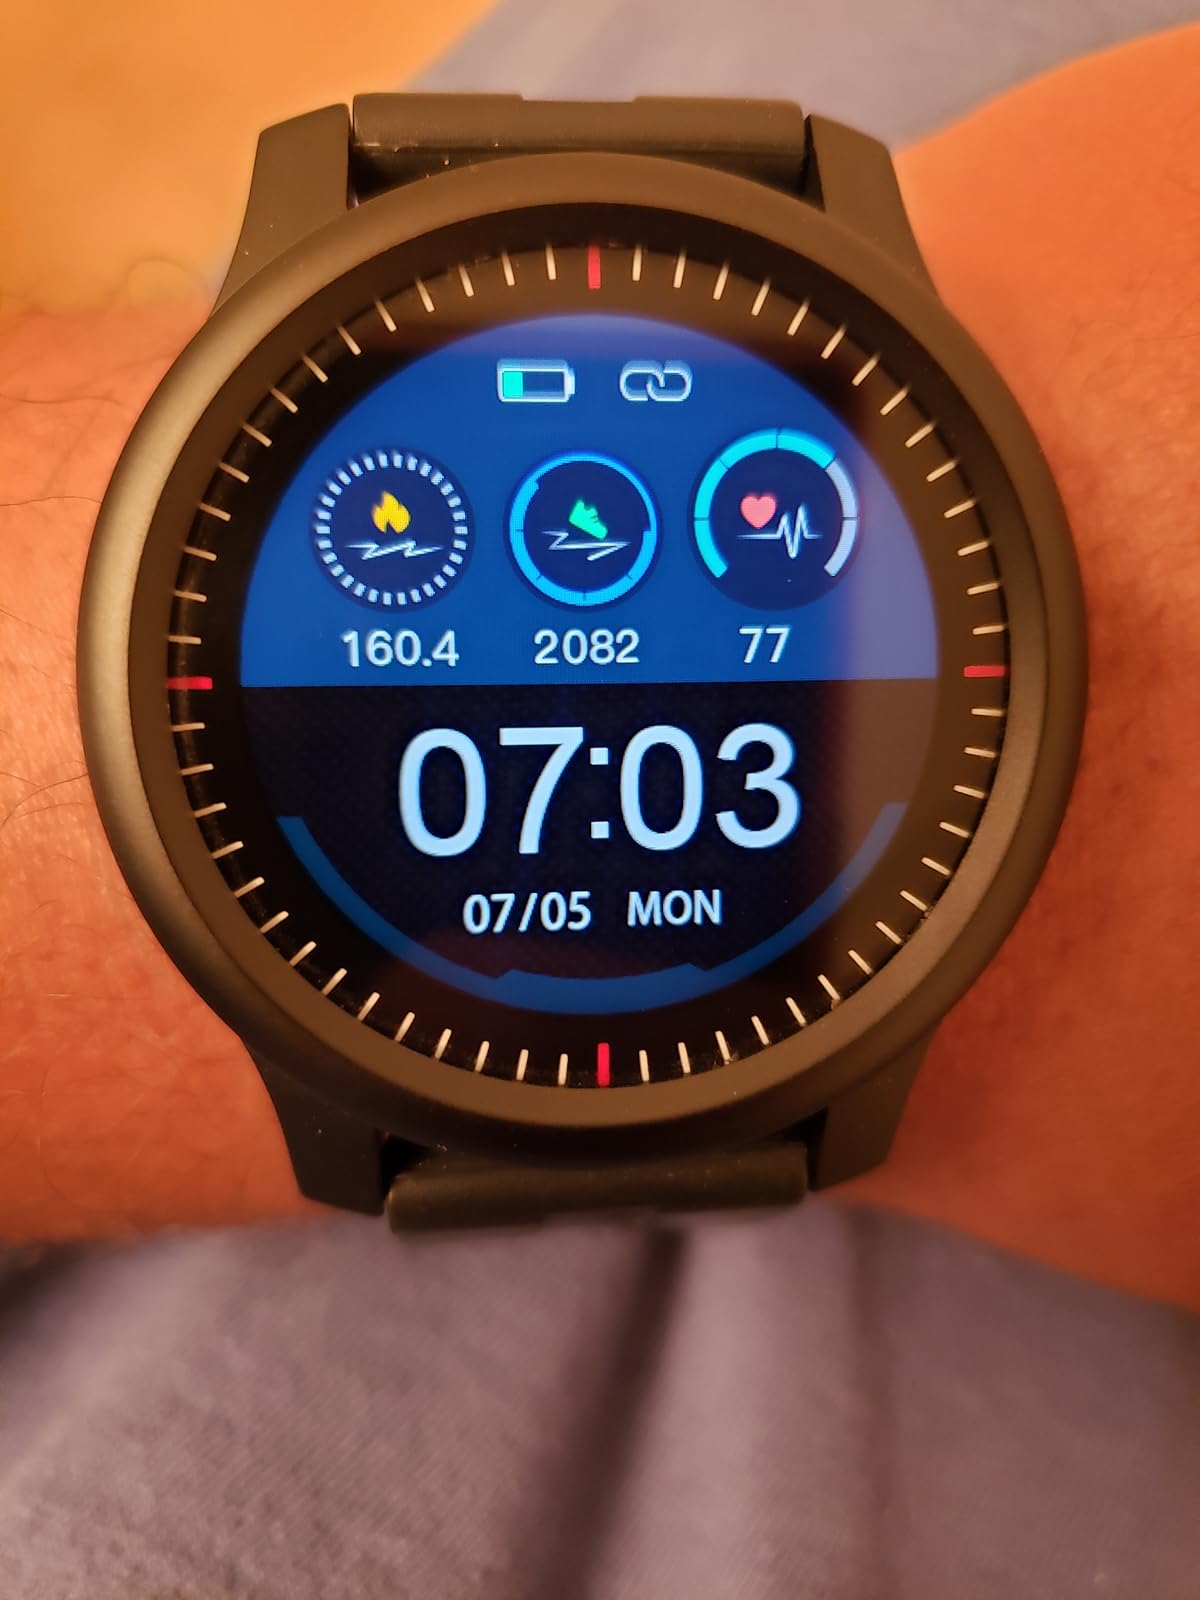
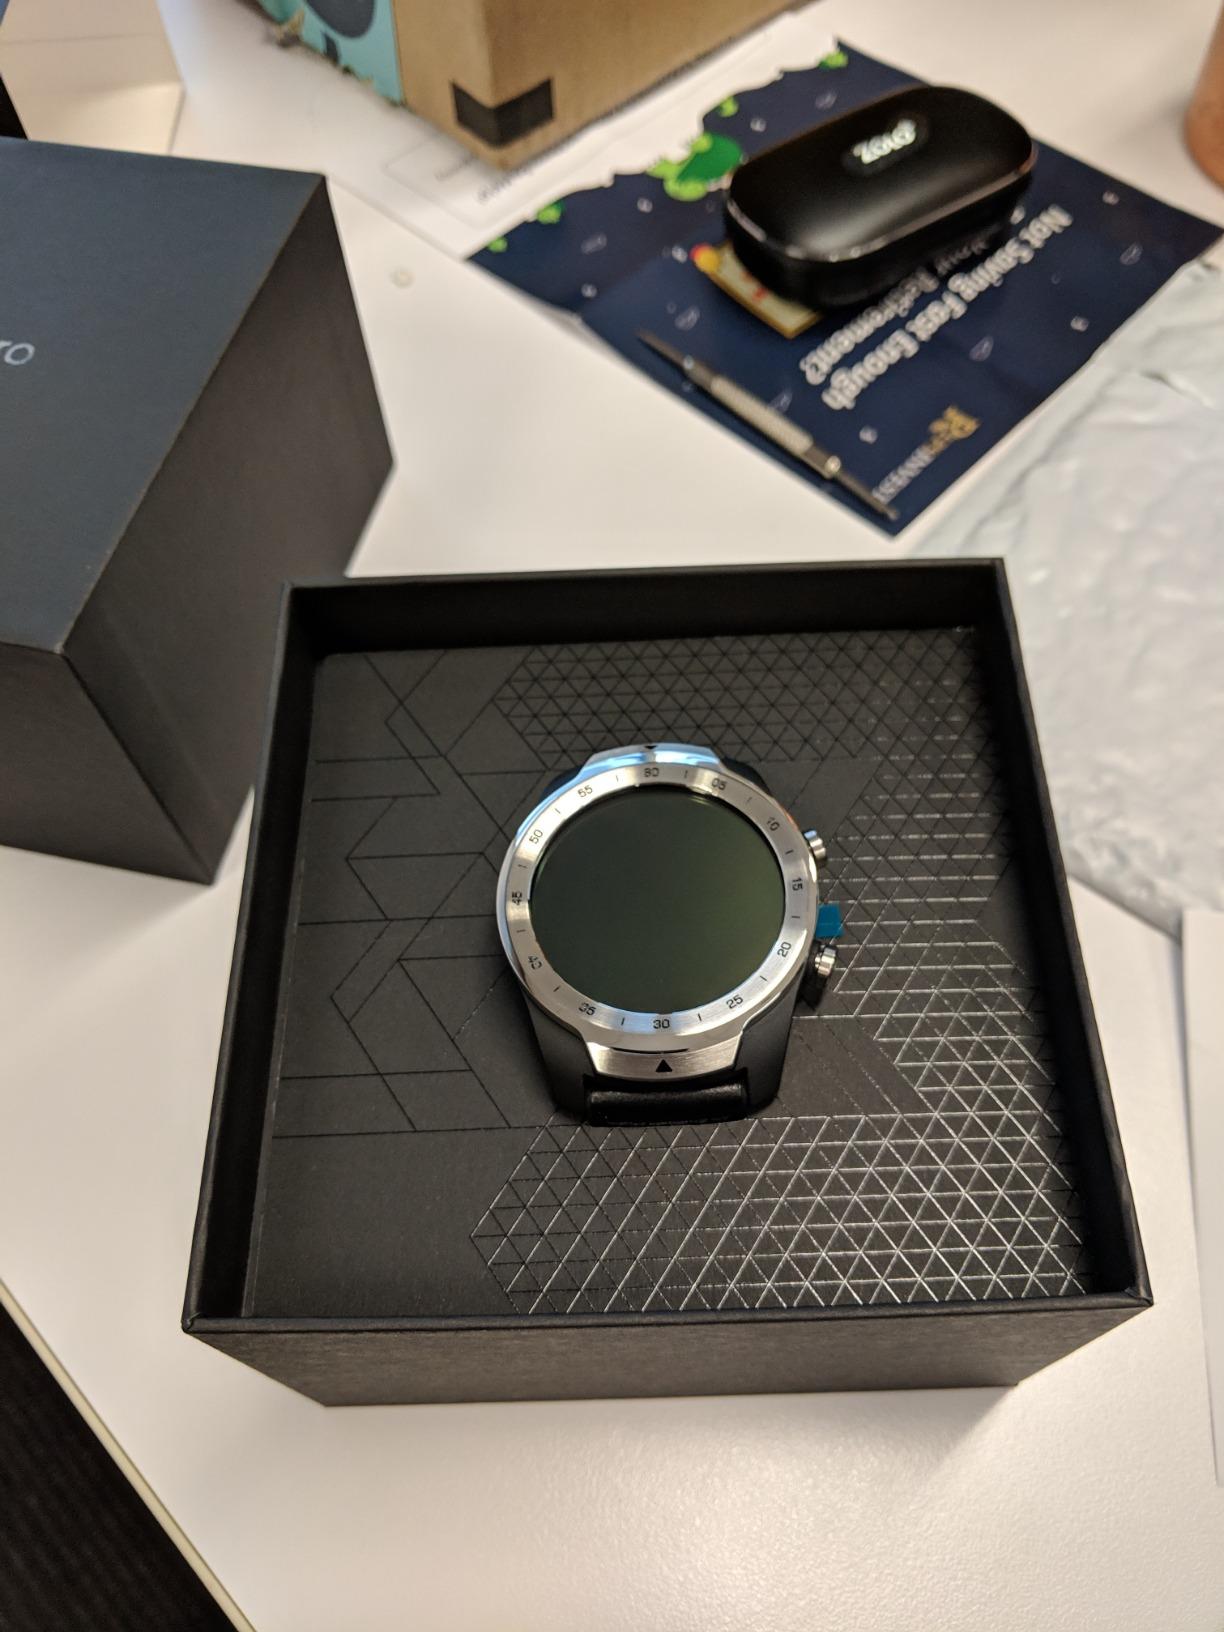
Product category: smartwatch
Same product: no